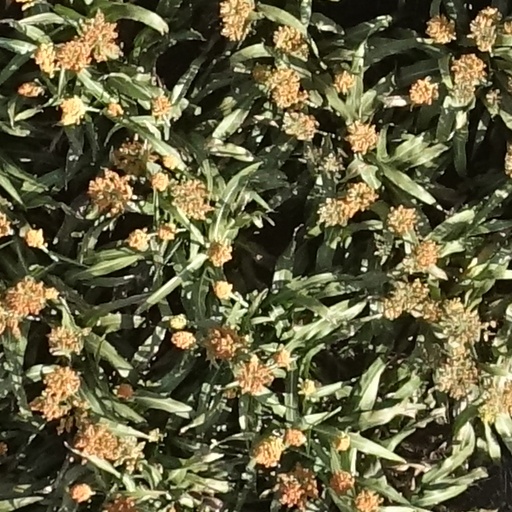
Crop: sorghum